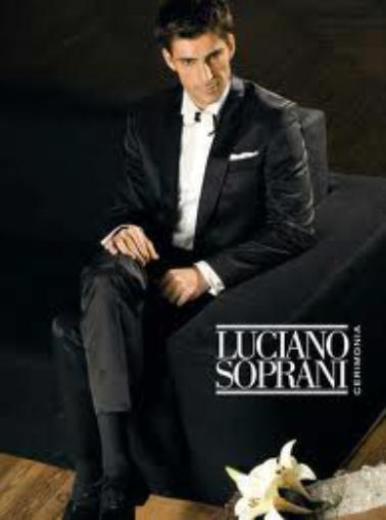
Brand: luciano soprani
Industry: Clothes